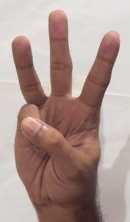
ASL sign: 6